Answer in natural language. Consider the 3D positions of the objects in the scene and not just the 2D positions in the image. Is the centerpoint of  Window (marked B) at a higher height than blue framed coastal marine wall decor (marked C)? Choose between the following options: no or yes
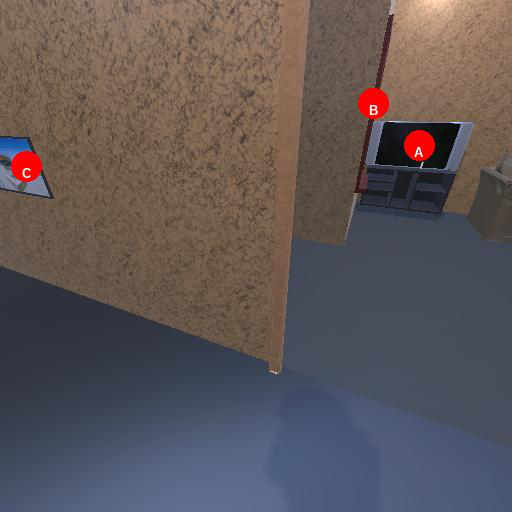
<answer>no</answer>